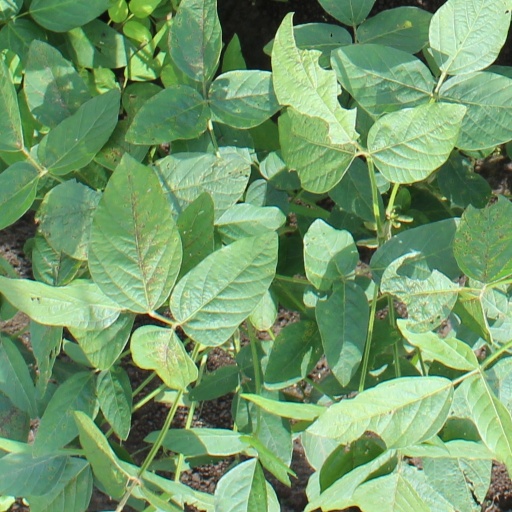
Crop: soybean